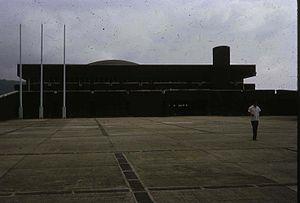
Le Parlement de Sierra Leone est l’organe législatif de Sierra Leone. Il ne comporte qu’une seule chambre, parfois désignée sous le nom de Chambre des représentants.